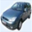
Label: automobile